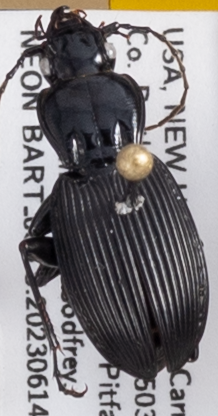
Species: Pterostichus lachrymosus
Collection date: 2023-06-14
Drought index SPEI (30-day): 0.8
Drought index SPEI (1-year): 0.39
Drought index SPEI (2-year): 0.1